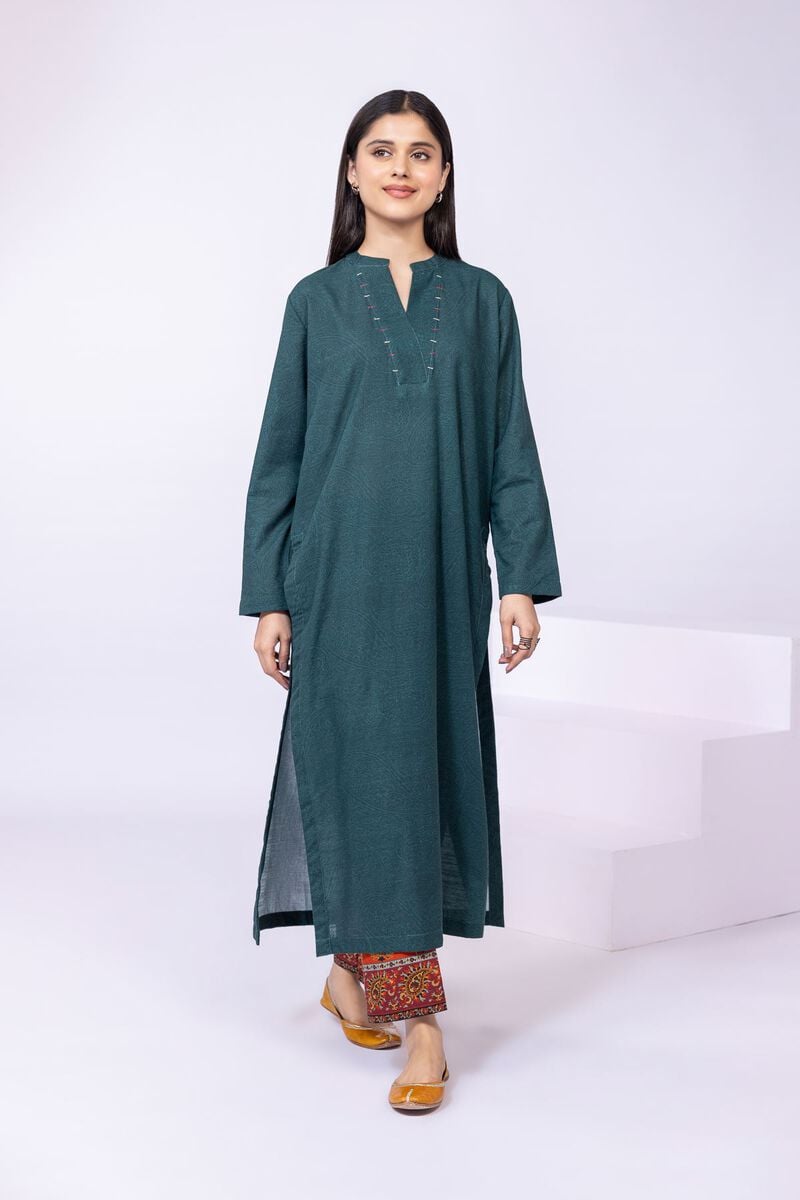
green kurta